Lira (Ukrainian instrument)

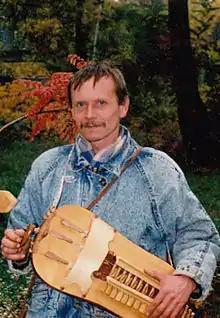
Mykola Budnyk with lira circa 1995

The lira, or relia, is a Ukrainian variant of the hurdy-gurdy, an instrument which can trace its history back to the 10th century. Regarding the origins of the lira in the region there are two schools of thought: